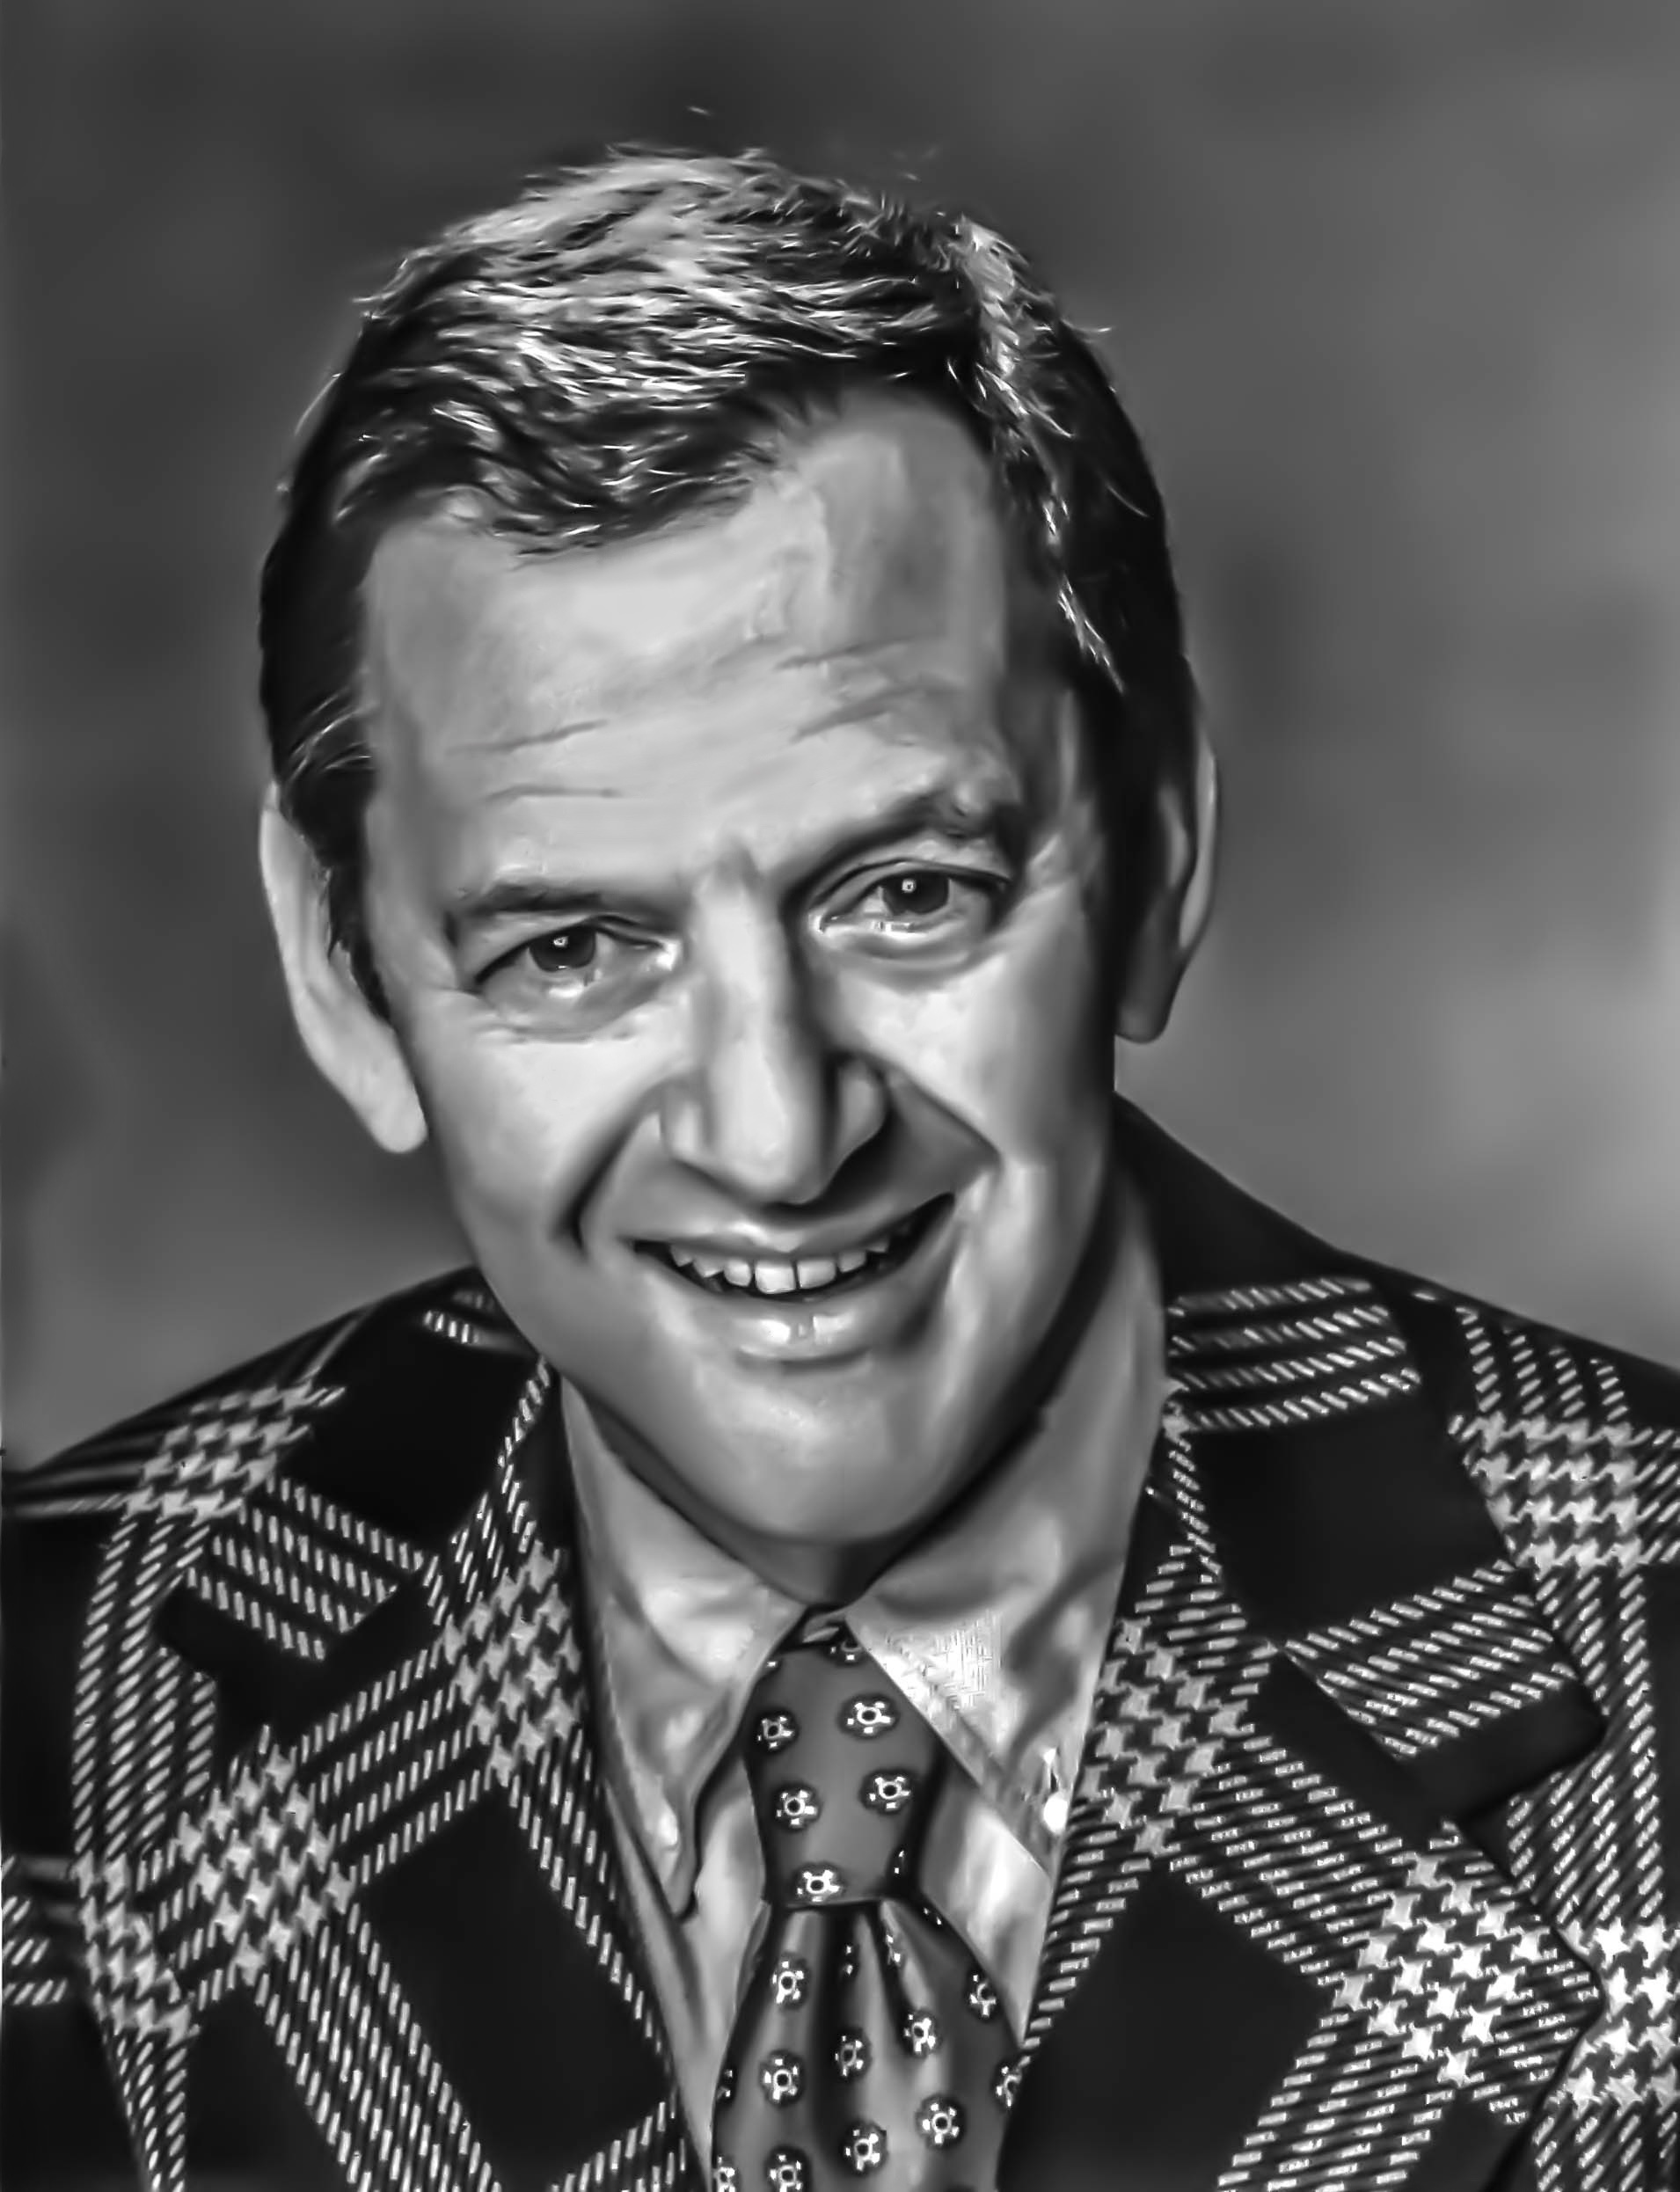
man, person, black and white, hair, photography, film, male, portrait, black, monochrome, hairstyle, stage, photograph, director, producer, monochrome photography, portrait photography, tony randall male